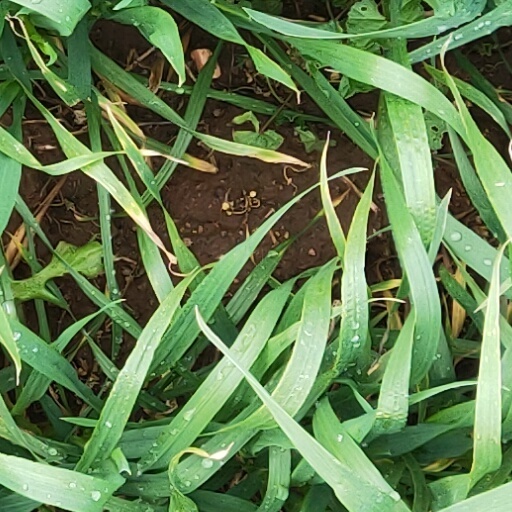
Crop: wheat